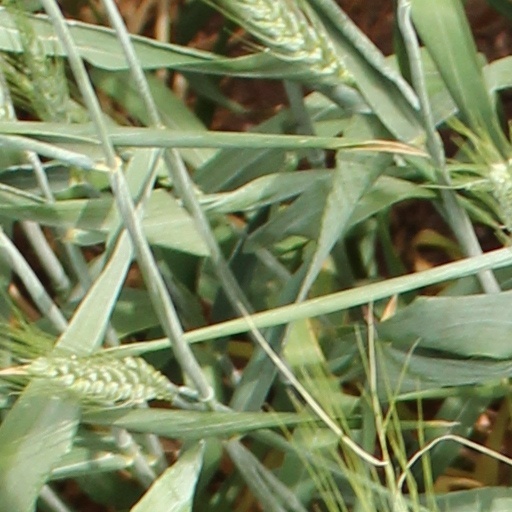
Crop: wheat